Conservatorio Statale di Musica "Gioachino Rossini"

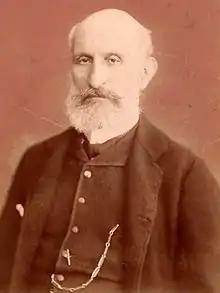
Carlo Pedrotti, the first Director of the conservatory

In his will, Rossini left virtually his entire estate to Pesaro, his native city, for the establishment of a free music school there with the provision that the legacy would only come to the city upon the death of his widow, Olympe Pélissier. In 1869, the year following Rossini's death, the city set up the association which would eventually become the "Liceo musicale Rossini". Olympe Pélissier died in 1878. Four years later, on 5 November 1882, the school opened the doors of its temporary home in the former Convent and Church of San Filippo Neri to the first cohort of 67 students, of whom 25 were enrolled in the choral school. Following the terms of Rossini's will, the school emphasised operatic and choral singing as well as composition. Its first Director, Carlo Pedrotti, was the composer of 17 operas and had previously been the Director of Turin's opera house, the Teatro Regio. He was also a noted voice teacher. Amongst his pupils were the tenors Francesco Tamagno and Alessandro Bonci. During Pedrotti's tenure, the conservatory moved to its permanent home in the Palazzo Olivieri–Machirelli and an auditorium was added which now bears his name. Following Pedrotti's retirement in 1893, the conservatory was without a director until the appointment two years later, of another opera composer, Pietro Mascagni.